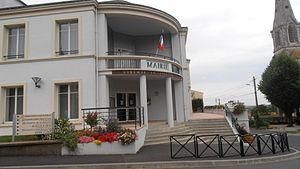
la mairie
Drain est une ancienne commune française située dans le département de Maine-et-Loire, en région Pays de la Loire, devenue le 15 décembre 2015 une commune déléguée au sein de la commune nouvelle d'Orée d'Anjou.